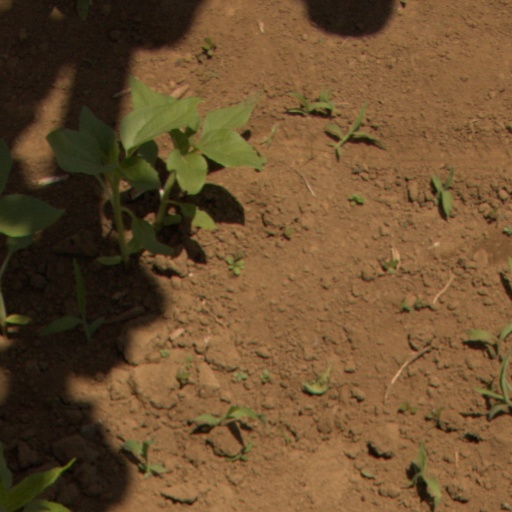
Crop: Jerusalem artichoke